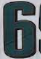
Number: 6